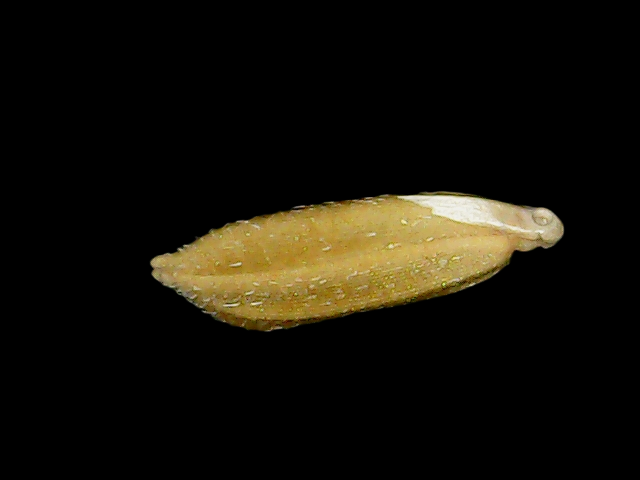
Rice variety: Bd95